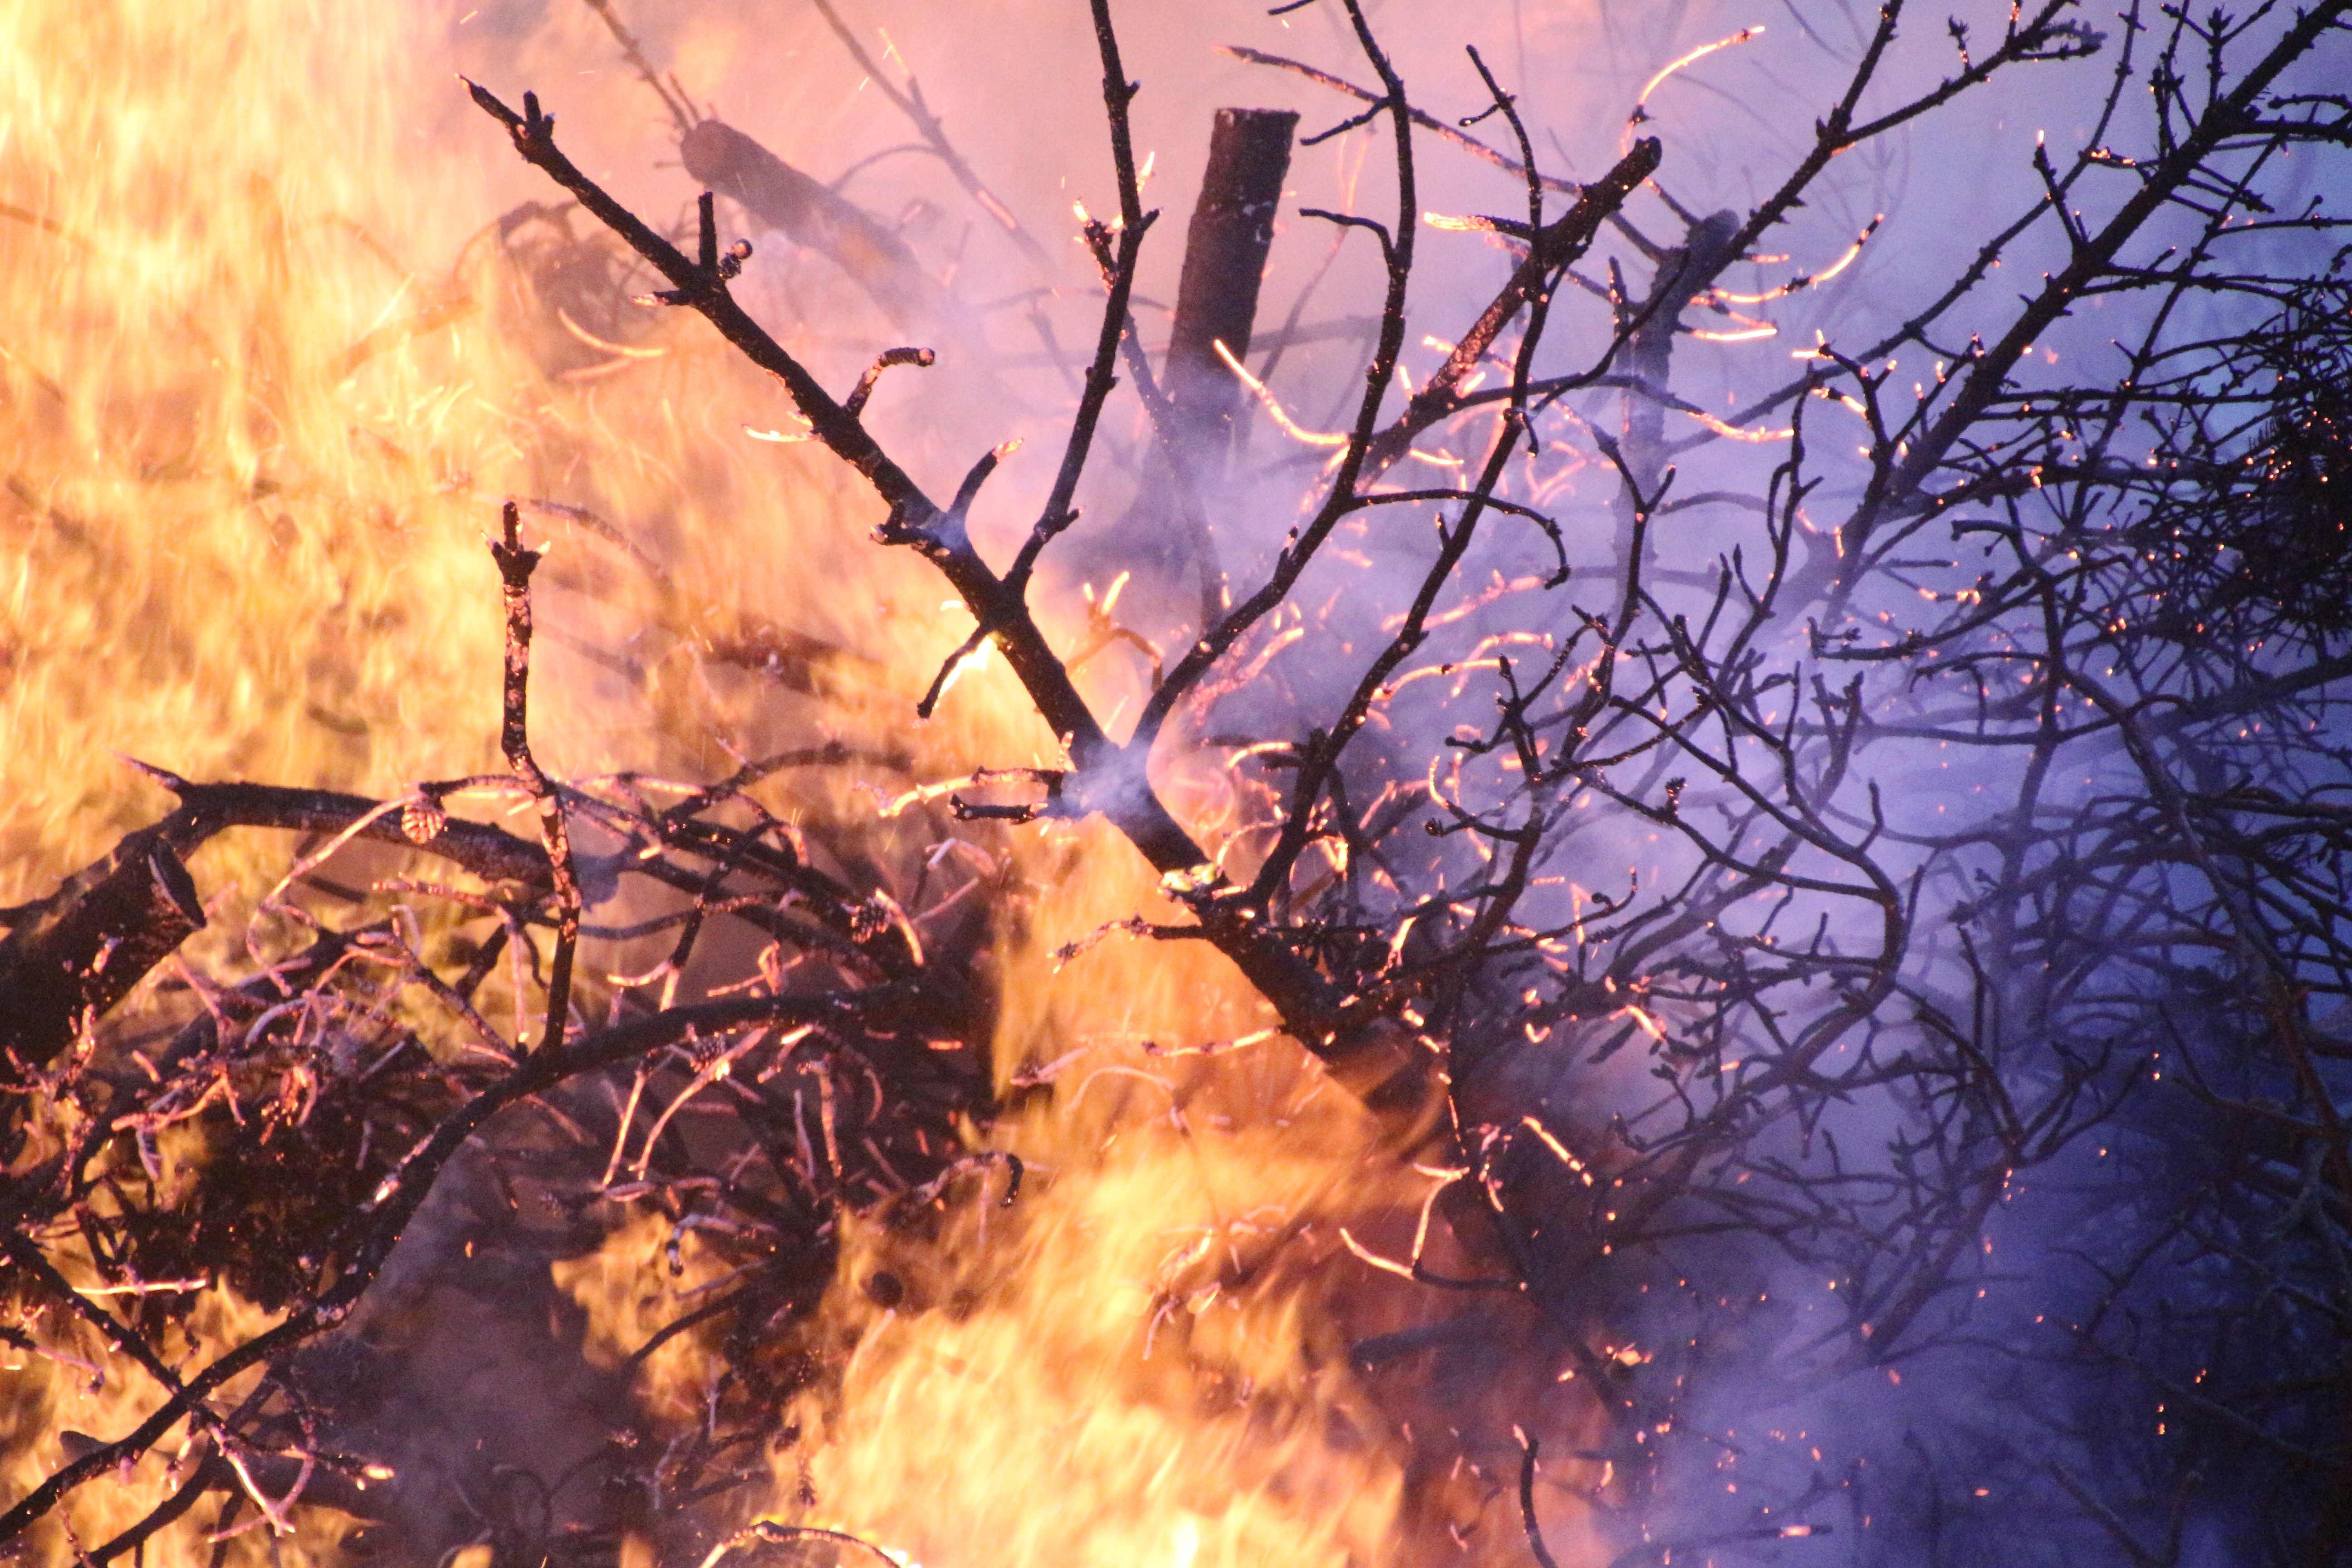
beach, tree, branch, sunlight, leaf, flower, summer, autumn, flame, fire, campfire, season, burn, forest fire